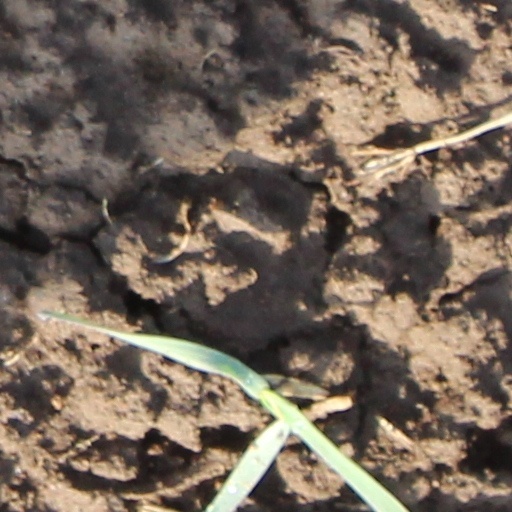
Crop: wheat